Theophrastus

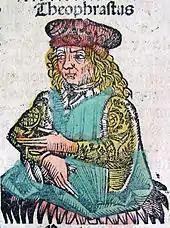
Theophrastus, depicted as a medieval scholar in the "Nuremberg Chronicle"

The extent to which Theophrastus followed Aristotle's doctrines, or defined them more accurately, or conceived them in a different form, and what additional structures of thought he placed upon them, can only be partially determined because of the loss of so many of his writings. Many of his opinions have to be reconstructed from the works of later writers such as Alexander of Aphrodisias and Simplicius.